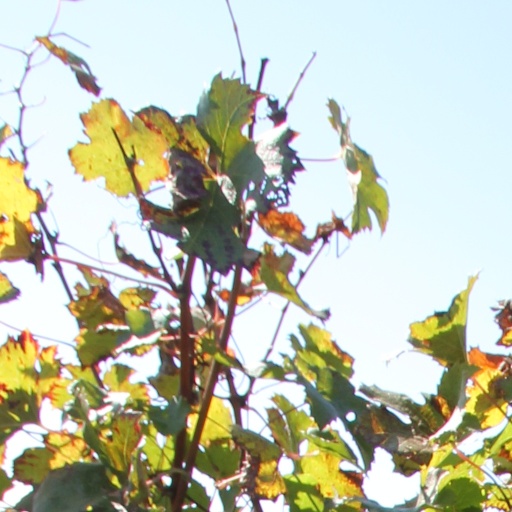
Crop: grape